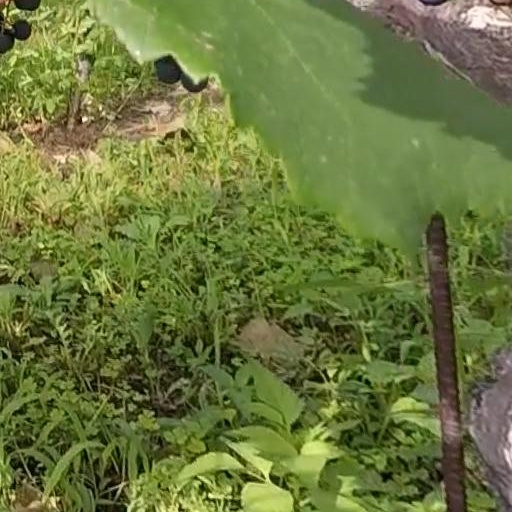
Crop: grape